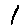
Label: 1